1968 in the Vietnam War

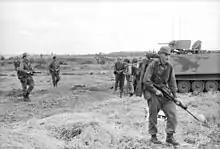
W Coy 2RARNZ patrol during Operation Coburg

In "Time" magazine, General Westmoreland said, "the Communists seem to have run temporarily out of steam."